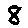
Label: 8